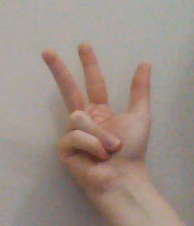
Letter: al